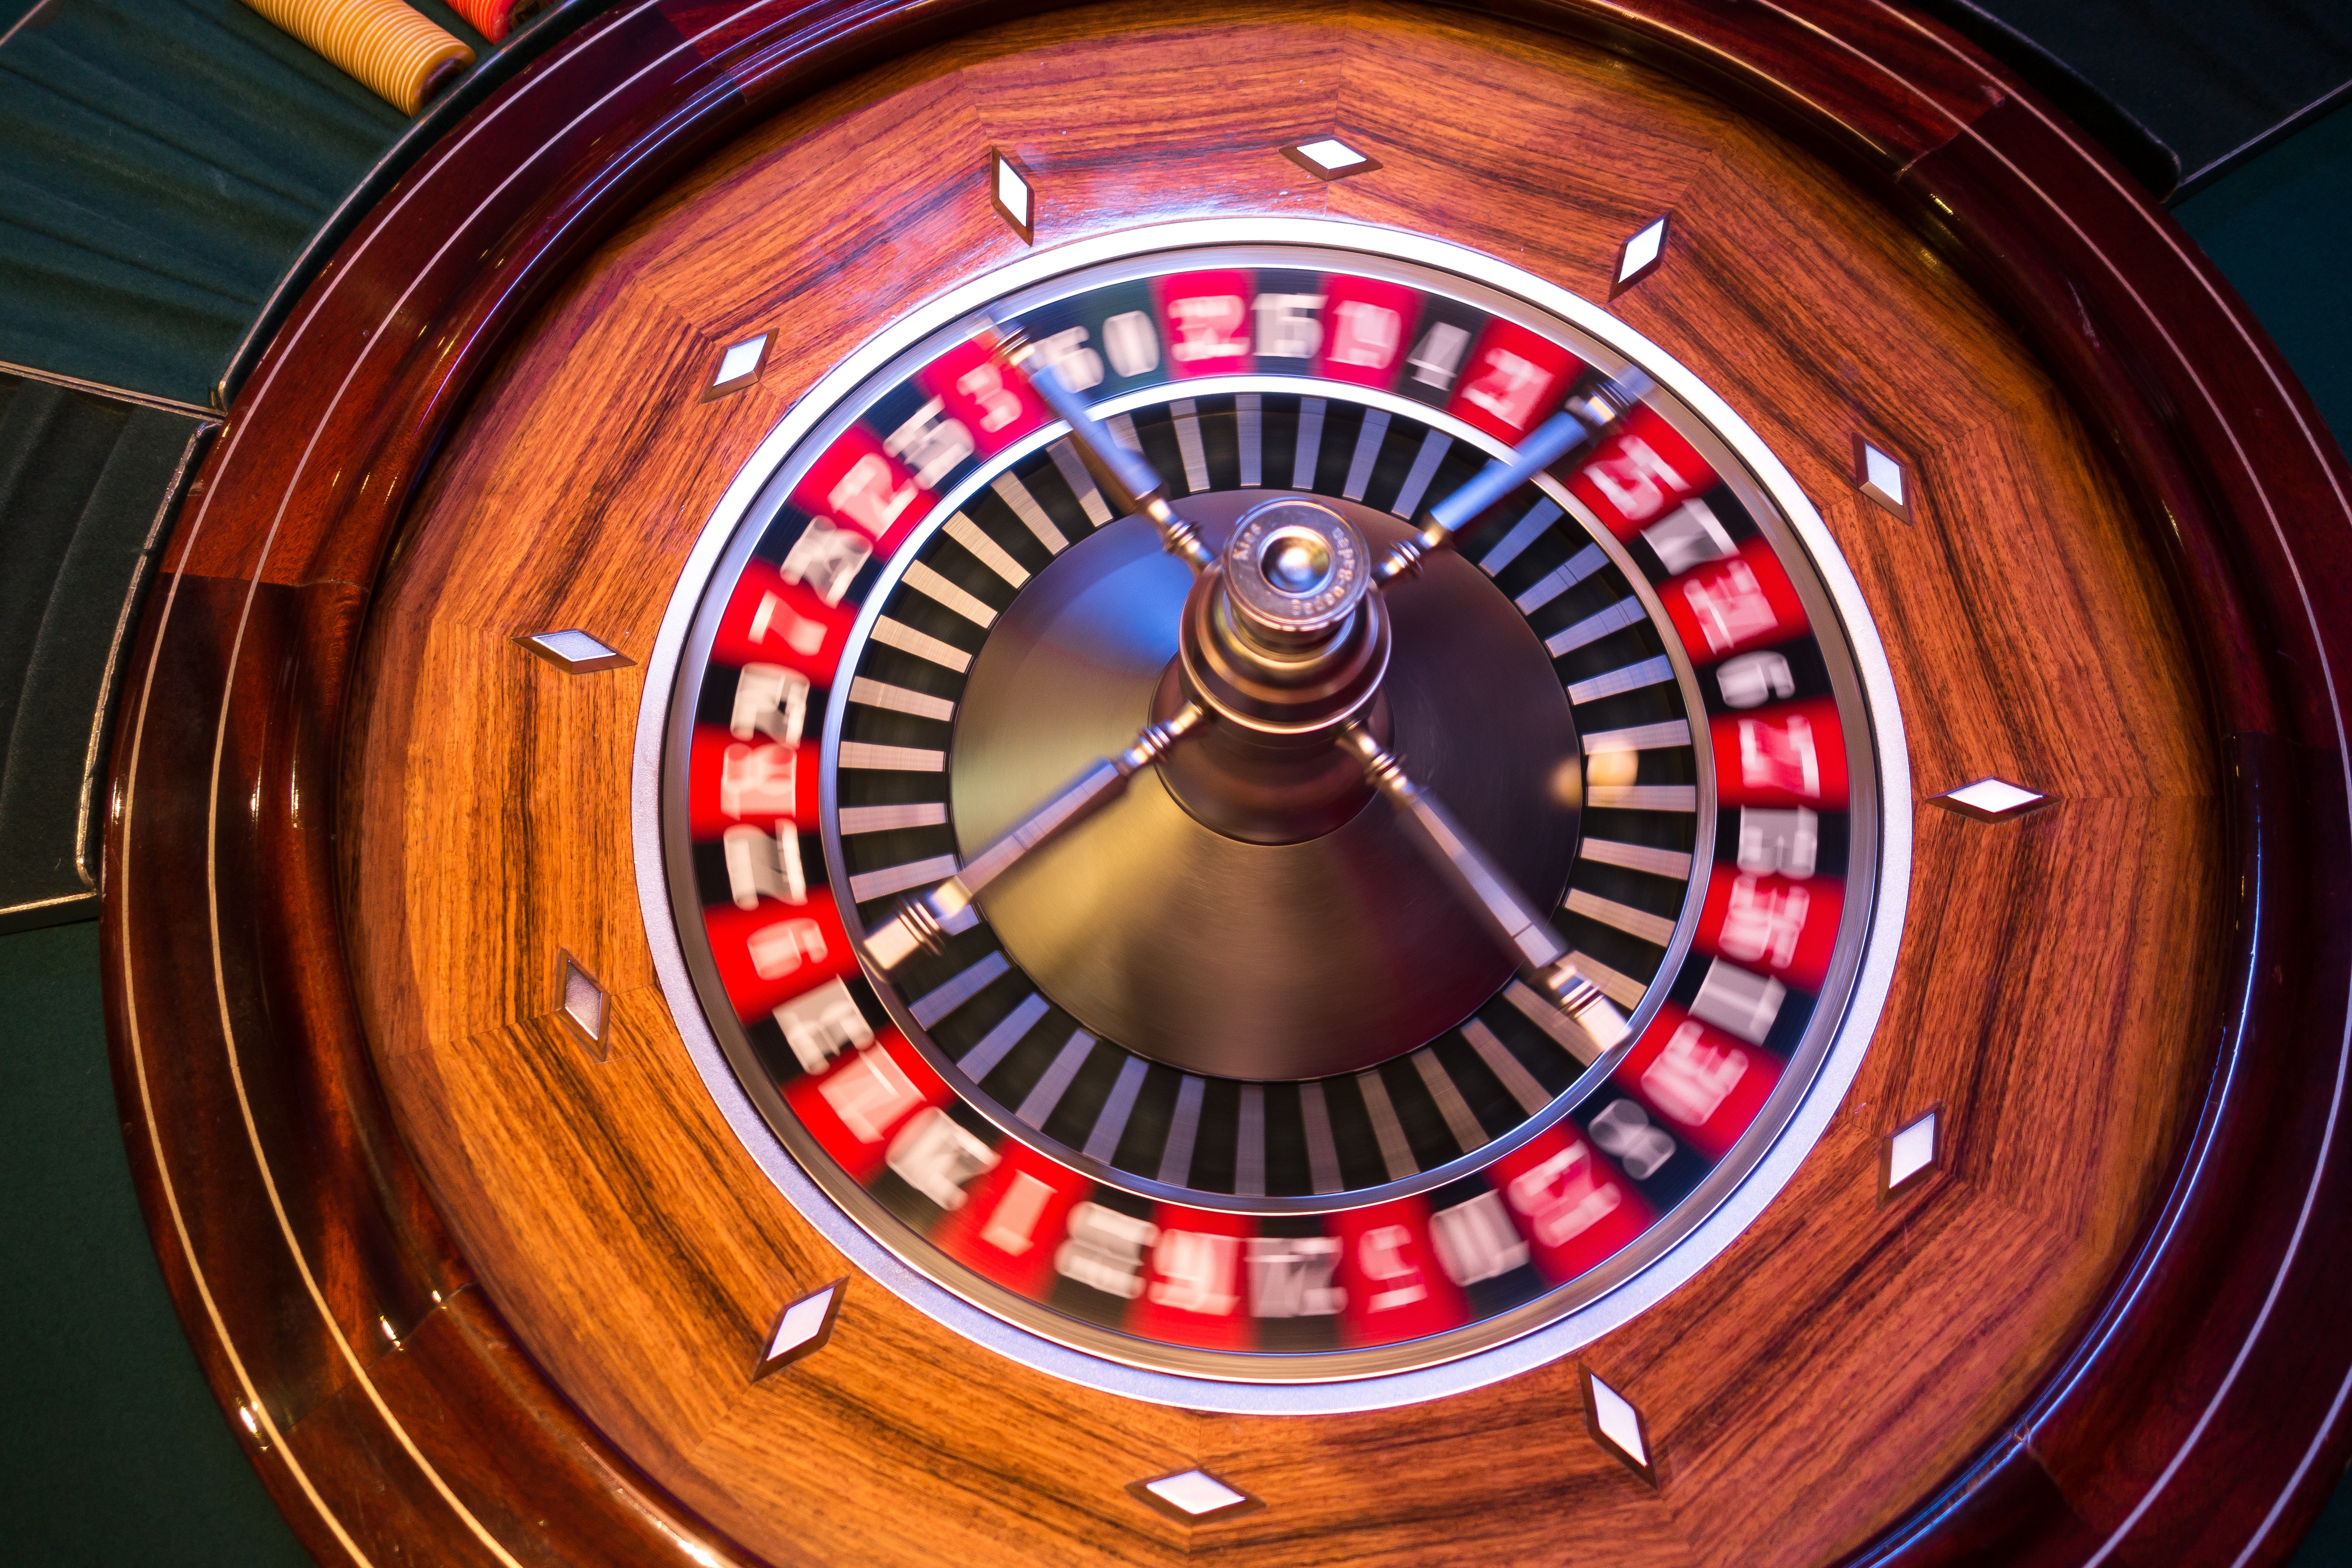
wheel, play, building, machine, movement, circle, rotation, ball, turn, casino, gambling, out of focus, roulette, game bank, roulette wheel, aircraft engine